Russia

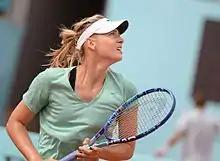
Maria Sharapova, former world No. 1 tennis player, was the world's highest-paid female athlete for 11 consecutive years.

Most foreign tourists come from China. Major tourist routes in Russia include a journey around the Golden Ring of Russia, a theme route of ancient Russian cities; cruises on large rivers such as the Volga; hikes on mountain ranges such as the Caucasus Mountains, and journeys on the famous Trans-Siberian Railway. Russia's most visited and popular landmarks include Red Square, the Peterhof Palace, the Kazan Kremlin, the Trinity Lavra of St. Sergius and Lake Baikal.